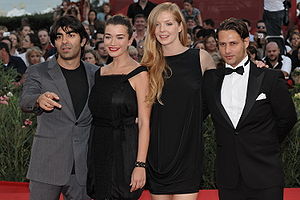
Soul Kitchen
Soul Kitchen er en tysk komediefilm fra 2009, instrueret af Fatih Akın. Den fortæller historien om bistrorestauranten Soul Kitchen i Hamborg. Filmen havde premiere i Venedig på Filmfestivalen den 10. september 2009.